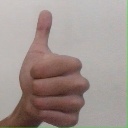
अक्षर: थ